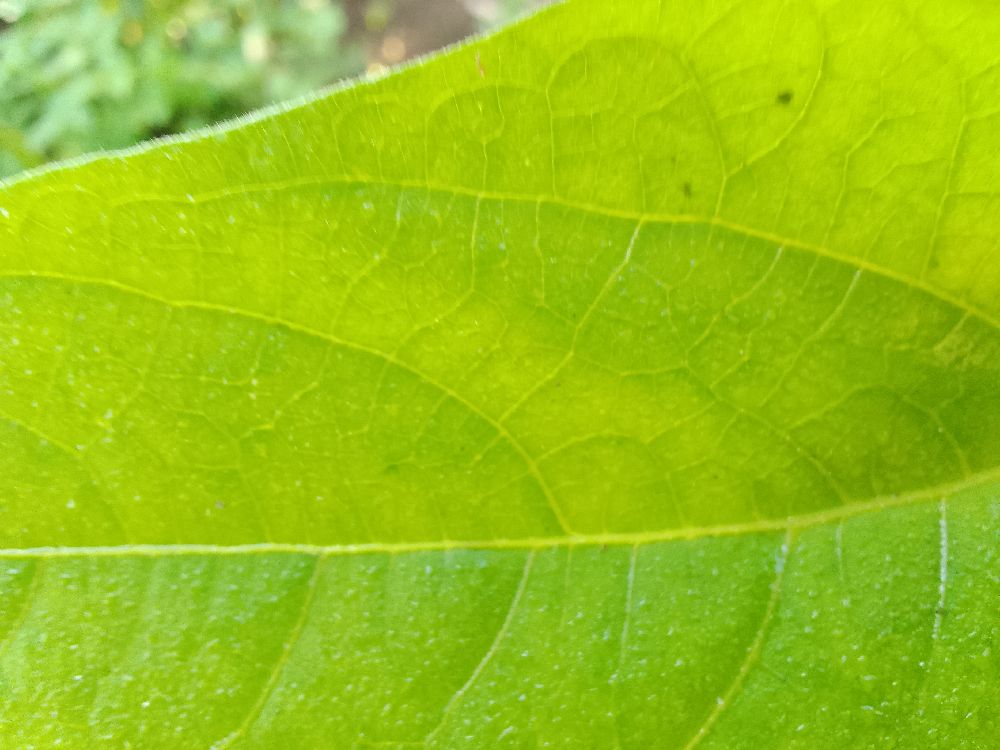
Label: healthy